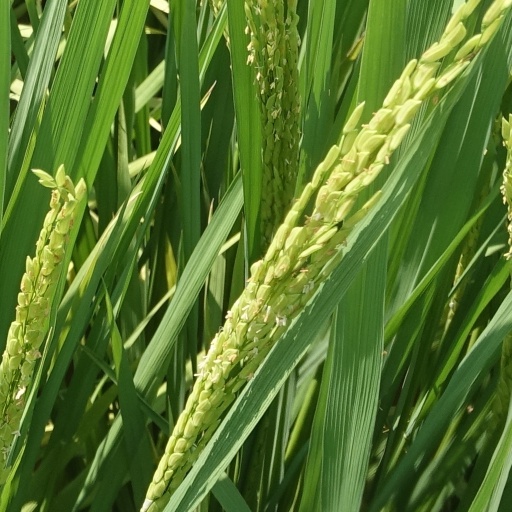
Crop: rice